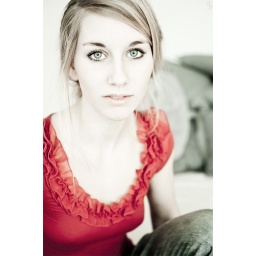
The girl in red